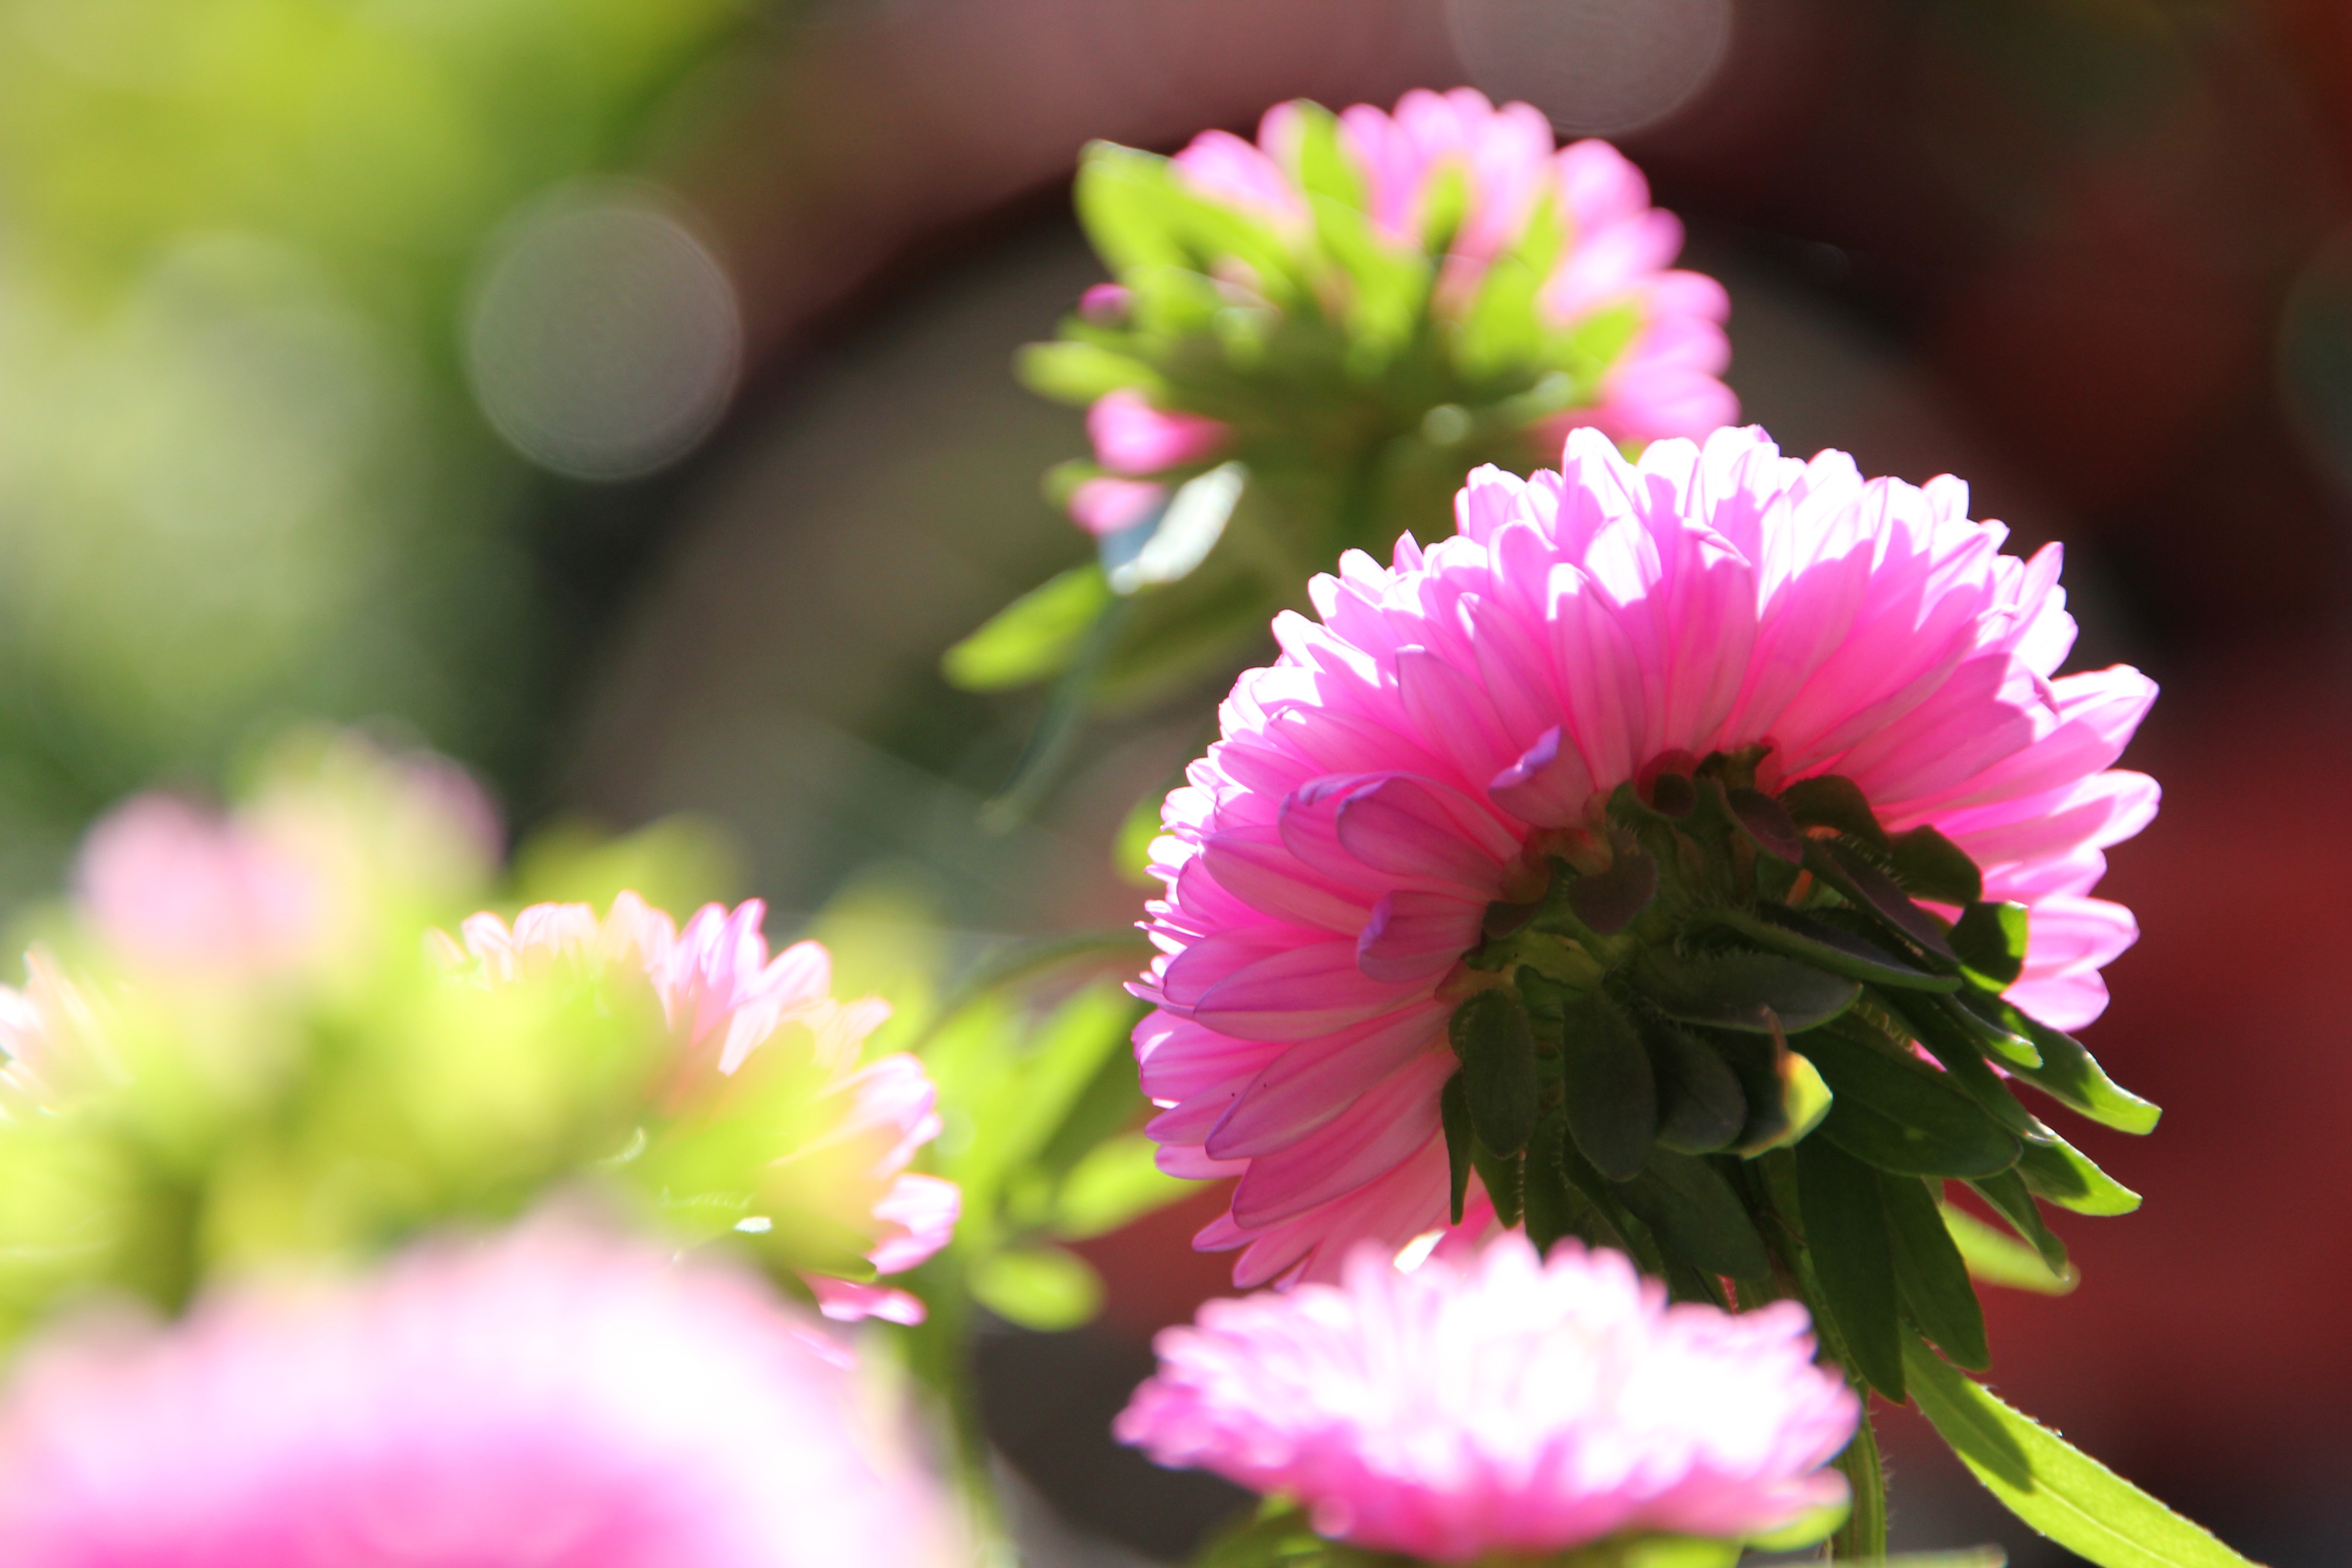
nature, blossom, plant, photography, flower, petal, bloom, daisy, spring, green, botany, pink, flora, wildflower, close up, pink flower, macro photography, flowering plant, daisy family, annual plant, land plant